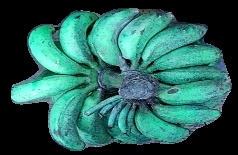
Variety: rasbale
Grade: grade3